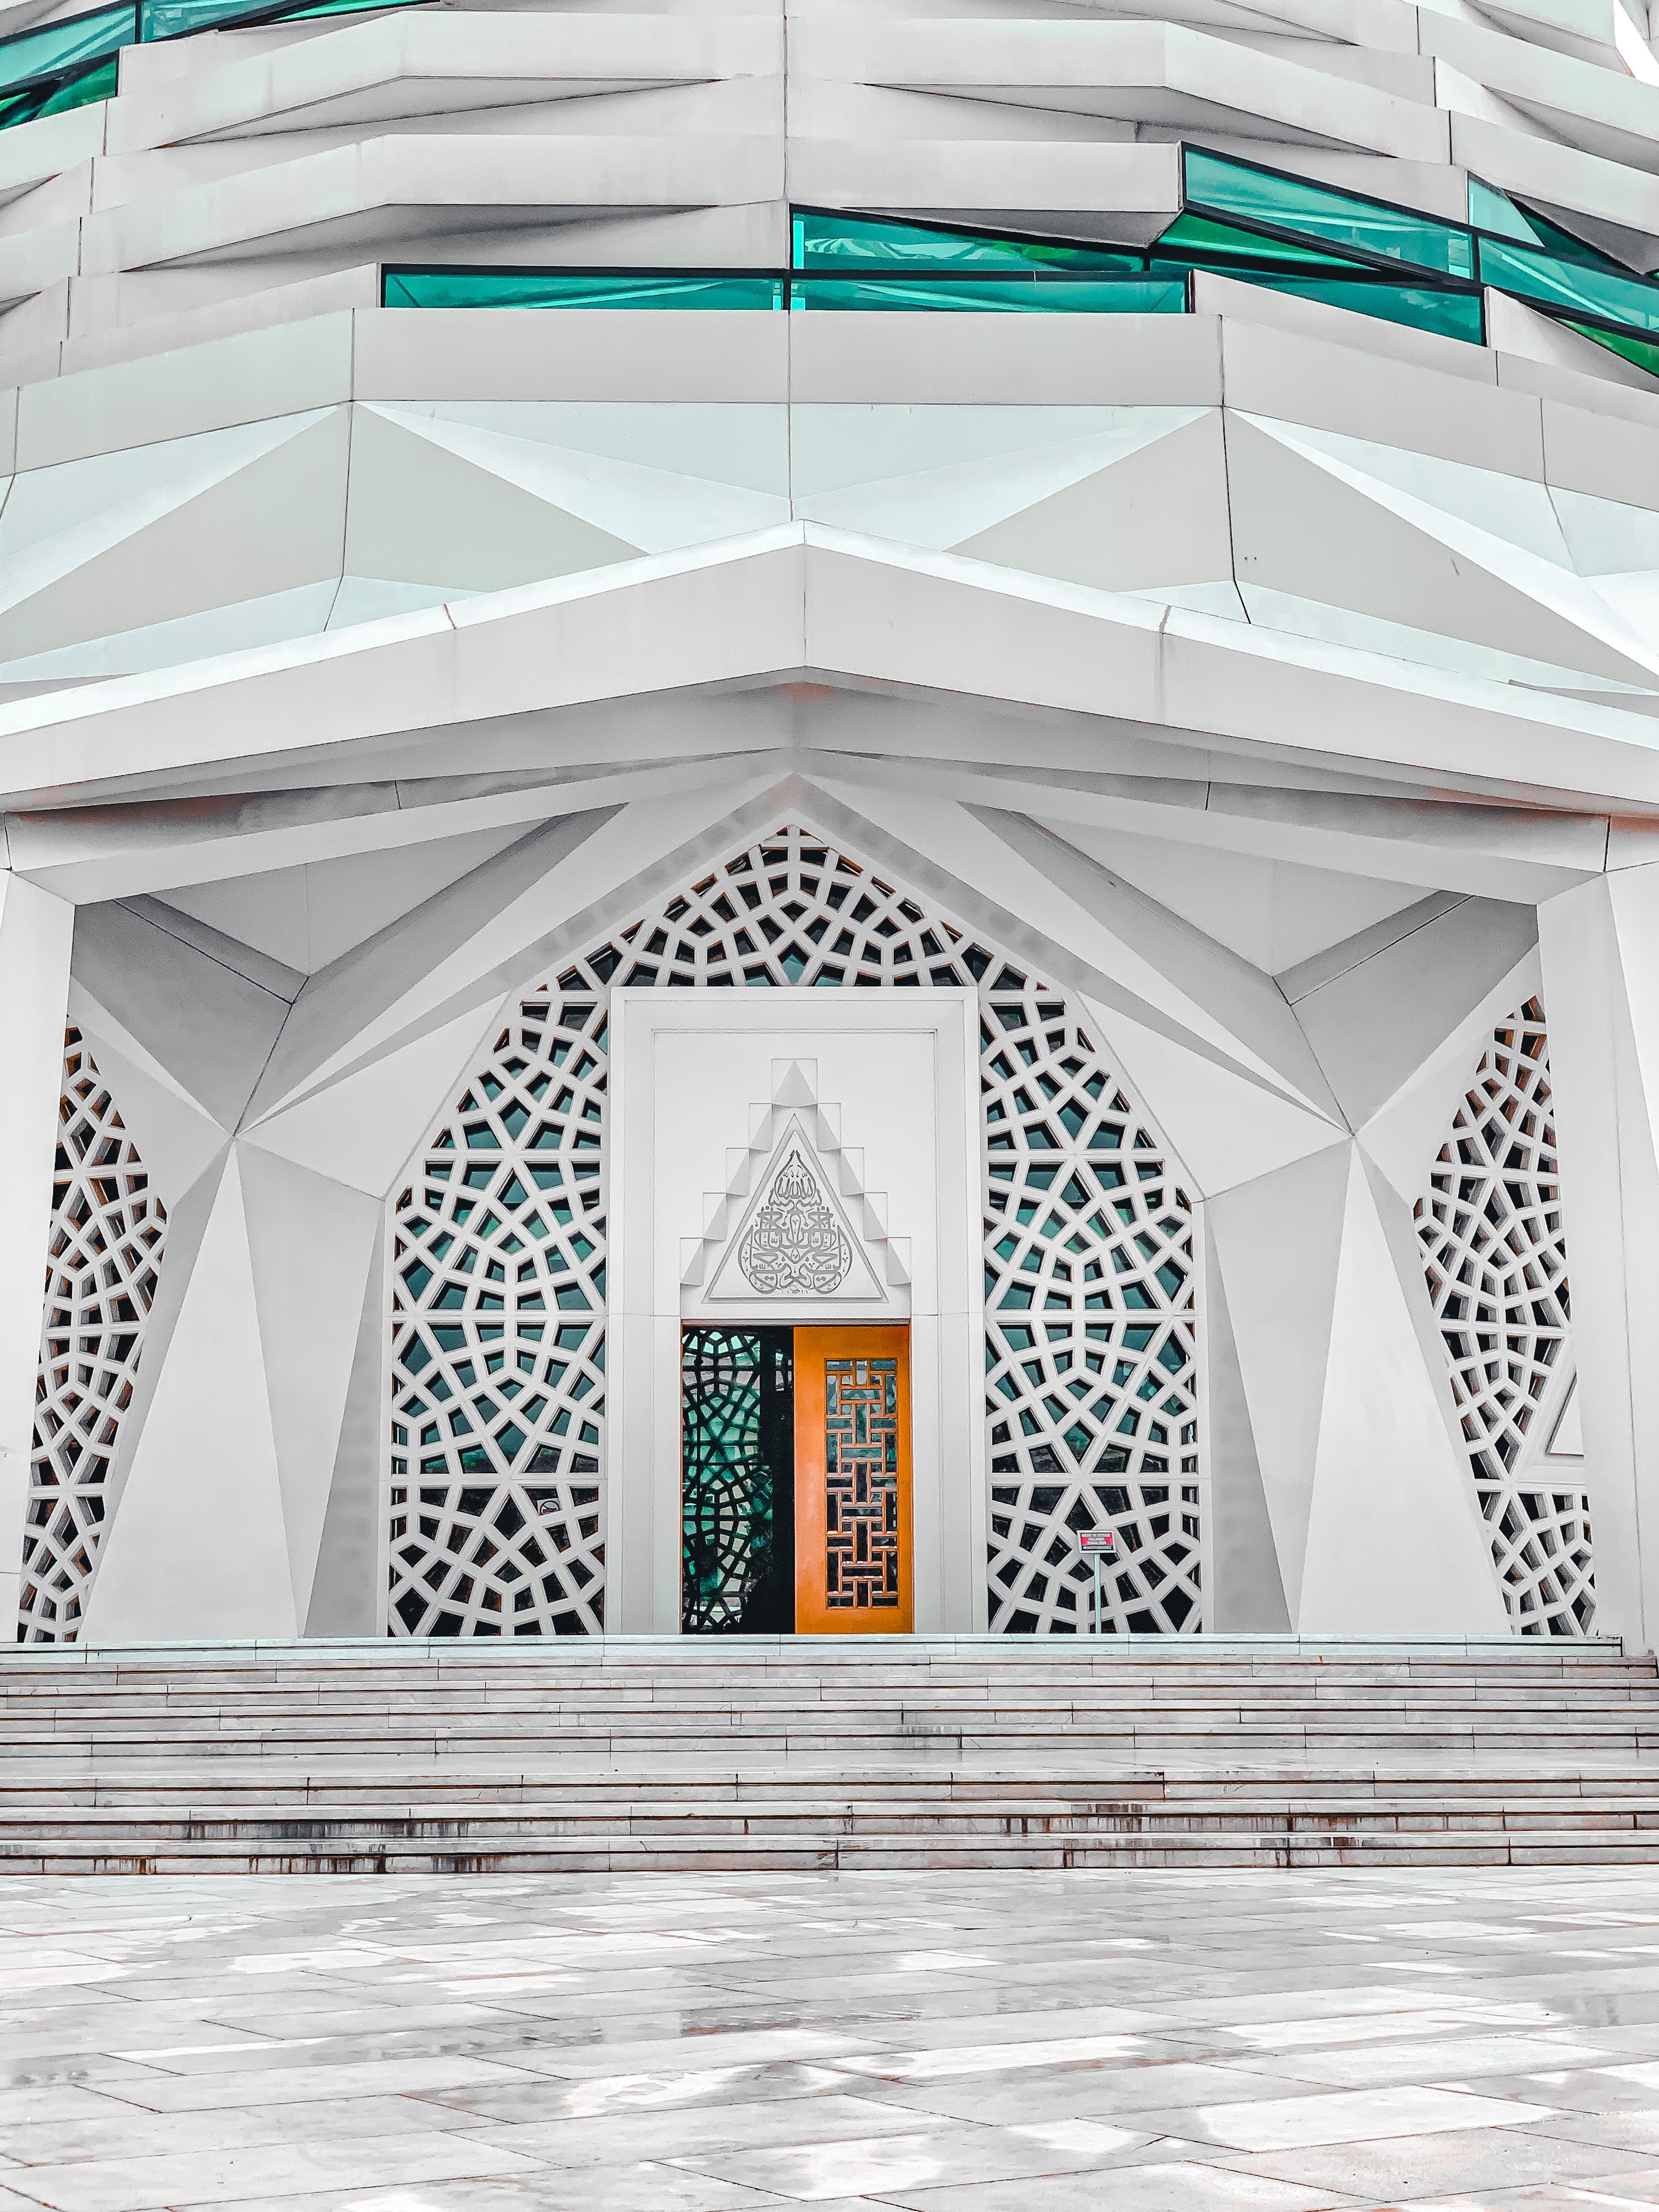
natural, building, rectangle, world, architecture, art, wall, symmetry, facade, Tints and shades, ceiling, shade, pattern, arch, glass, design, visual arts, wood, illustration, font, roof, column, triangle, place of worship, monochrome, daylighting, room, door, painting, holy places, arcade, flooring, chapel, graphics, concrete